The Starter Wife (TV series)

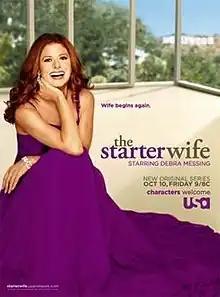

The Starter Wife is a USA Network romantic comedy television series based on the miniseries of the same name, and the novel of the same name by Gigi Levangie Grazer. It premiered on October 10, 2008 and ended on December 12, 2008, lasting one season. The series starred Debra Messing as Molly Kagan, the ex-wife of a former studio executive named Kenny Kagan (David Alan Basche).